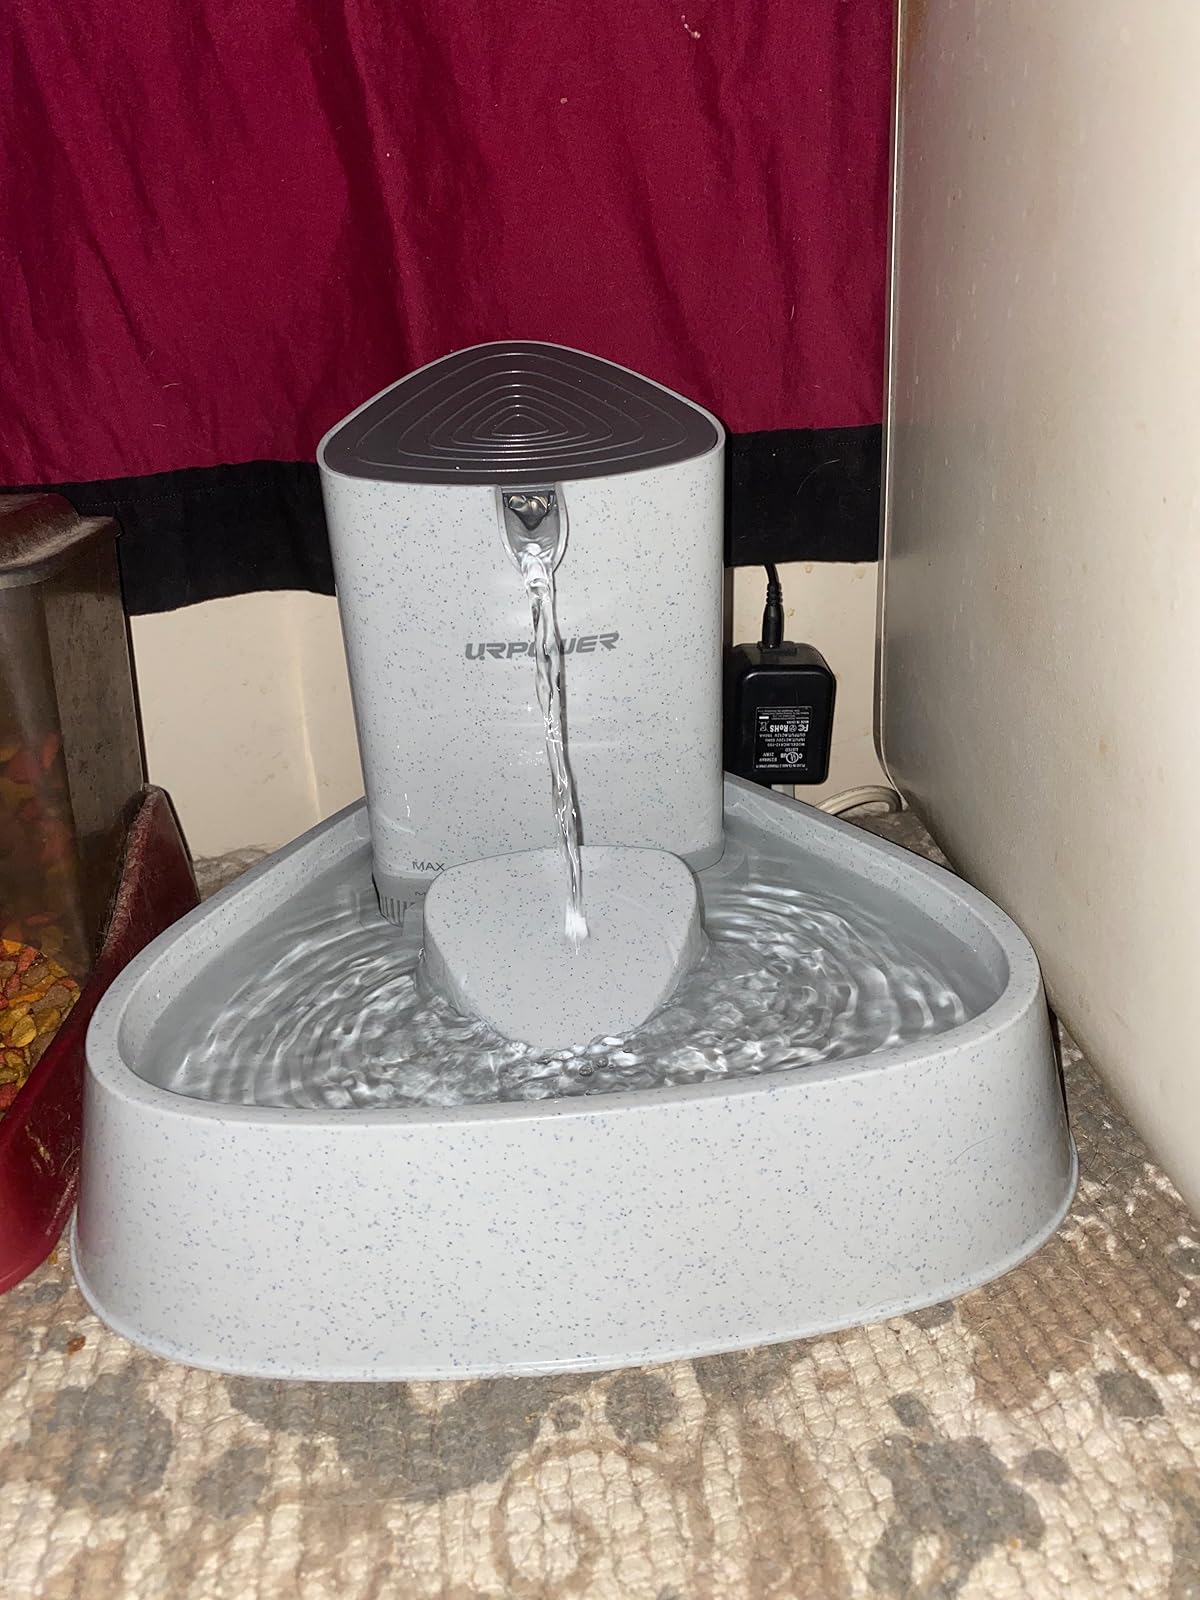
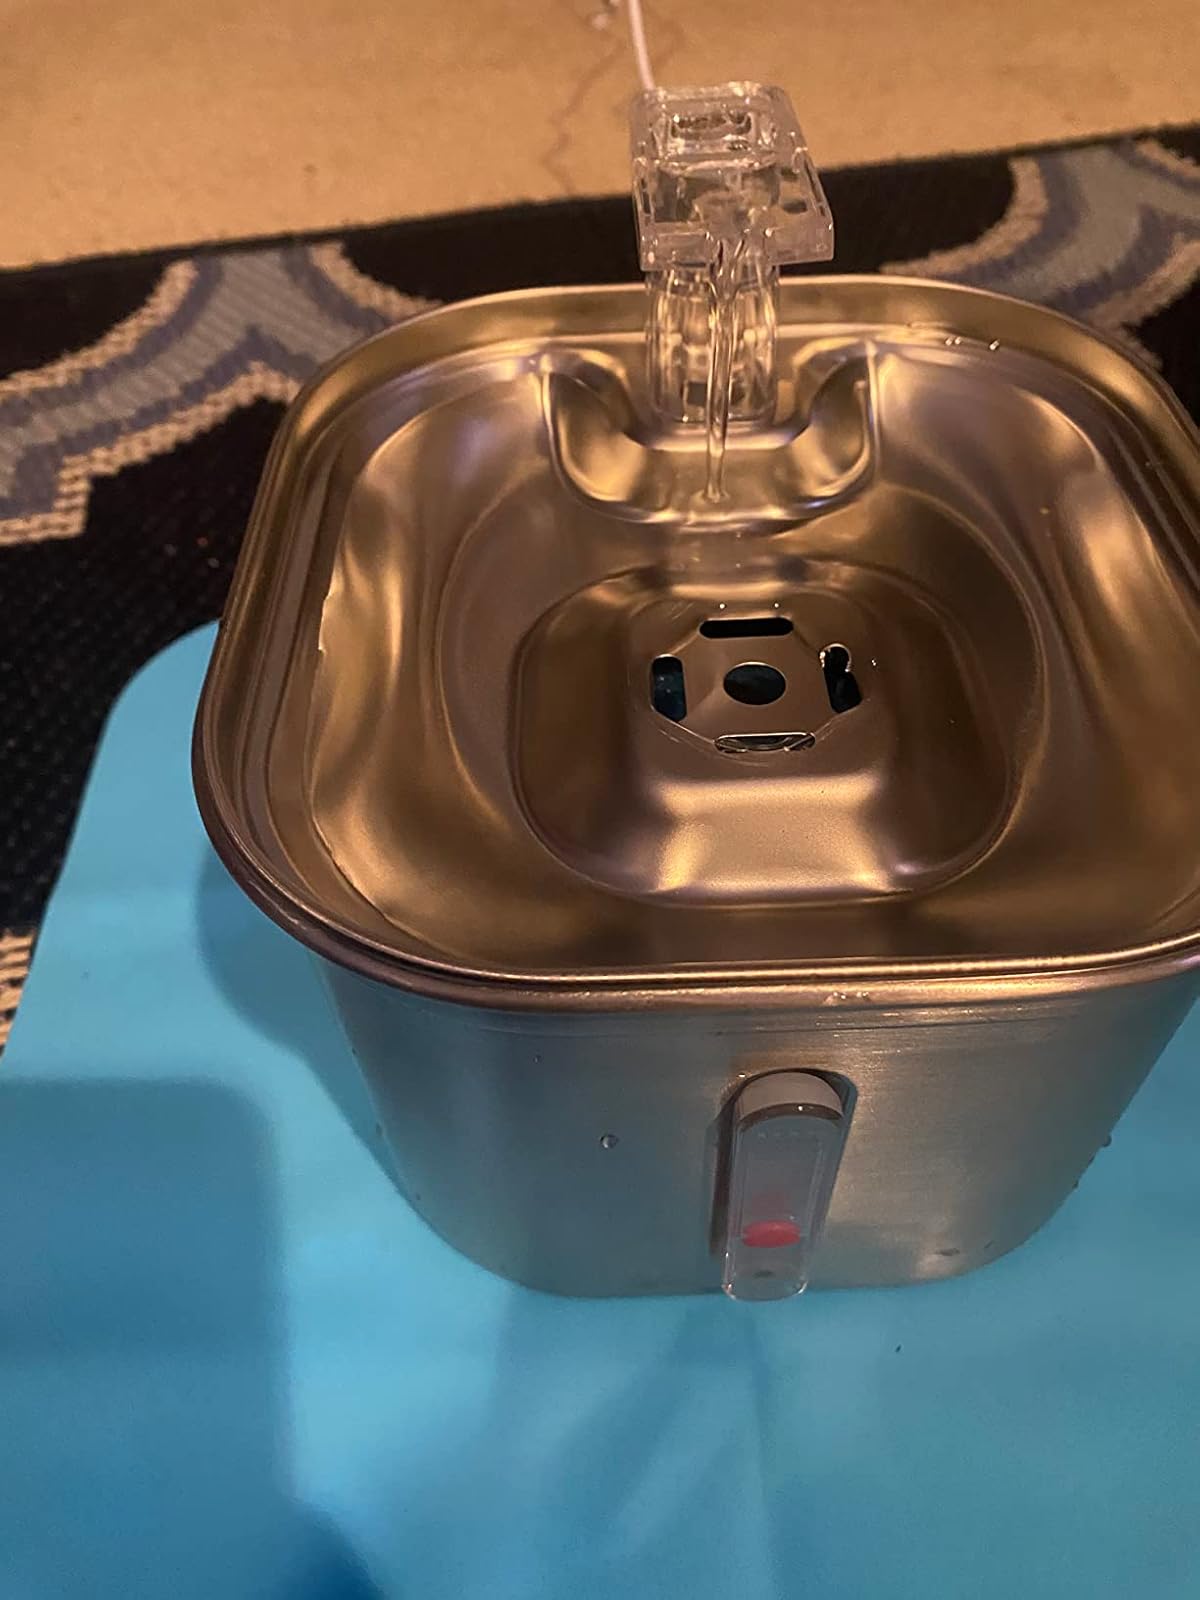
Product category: items_bowl
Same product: no